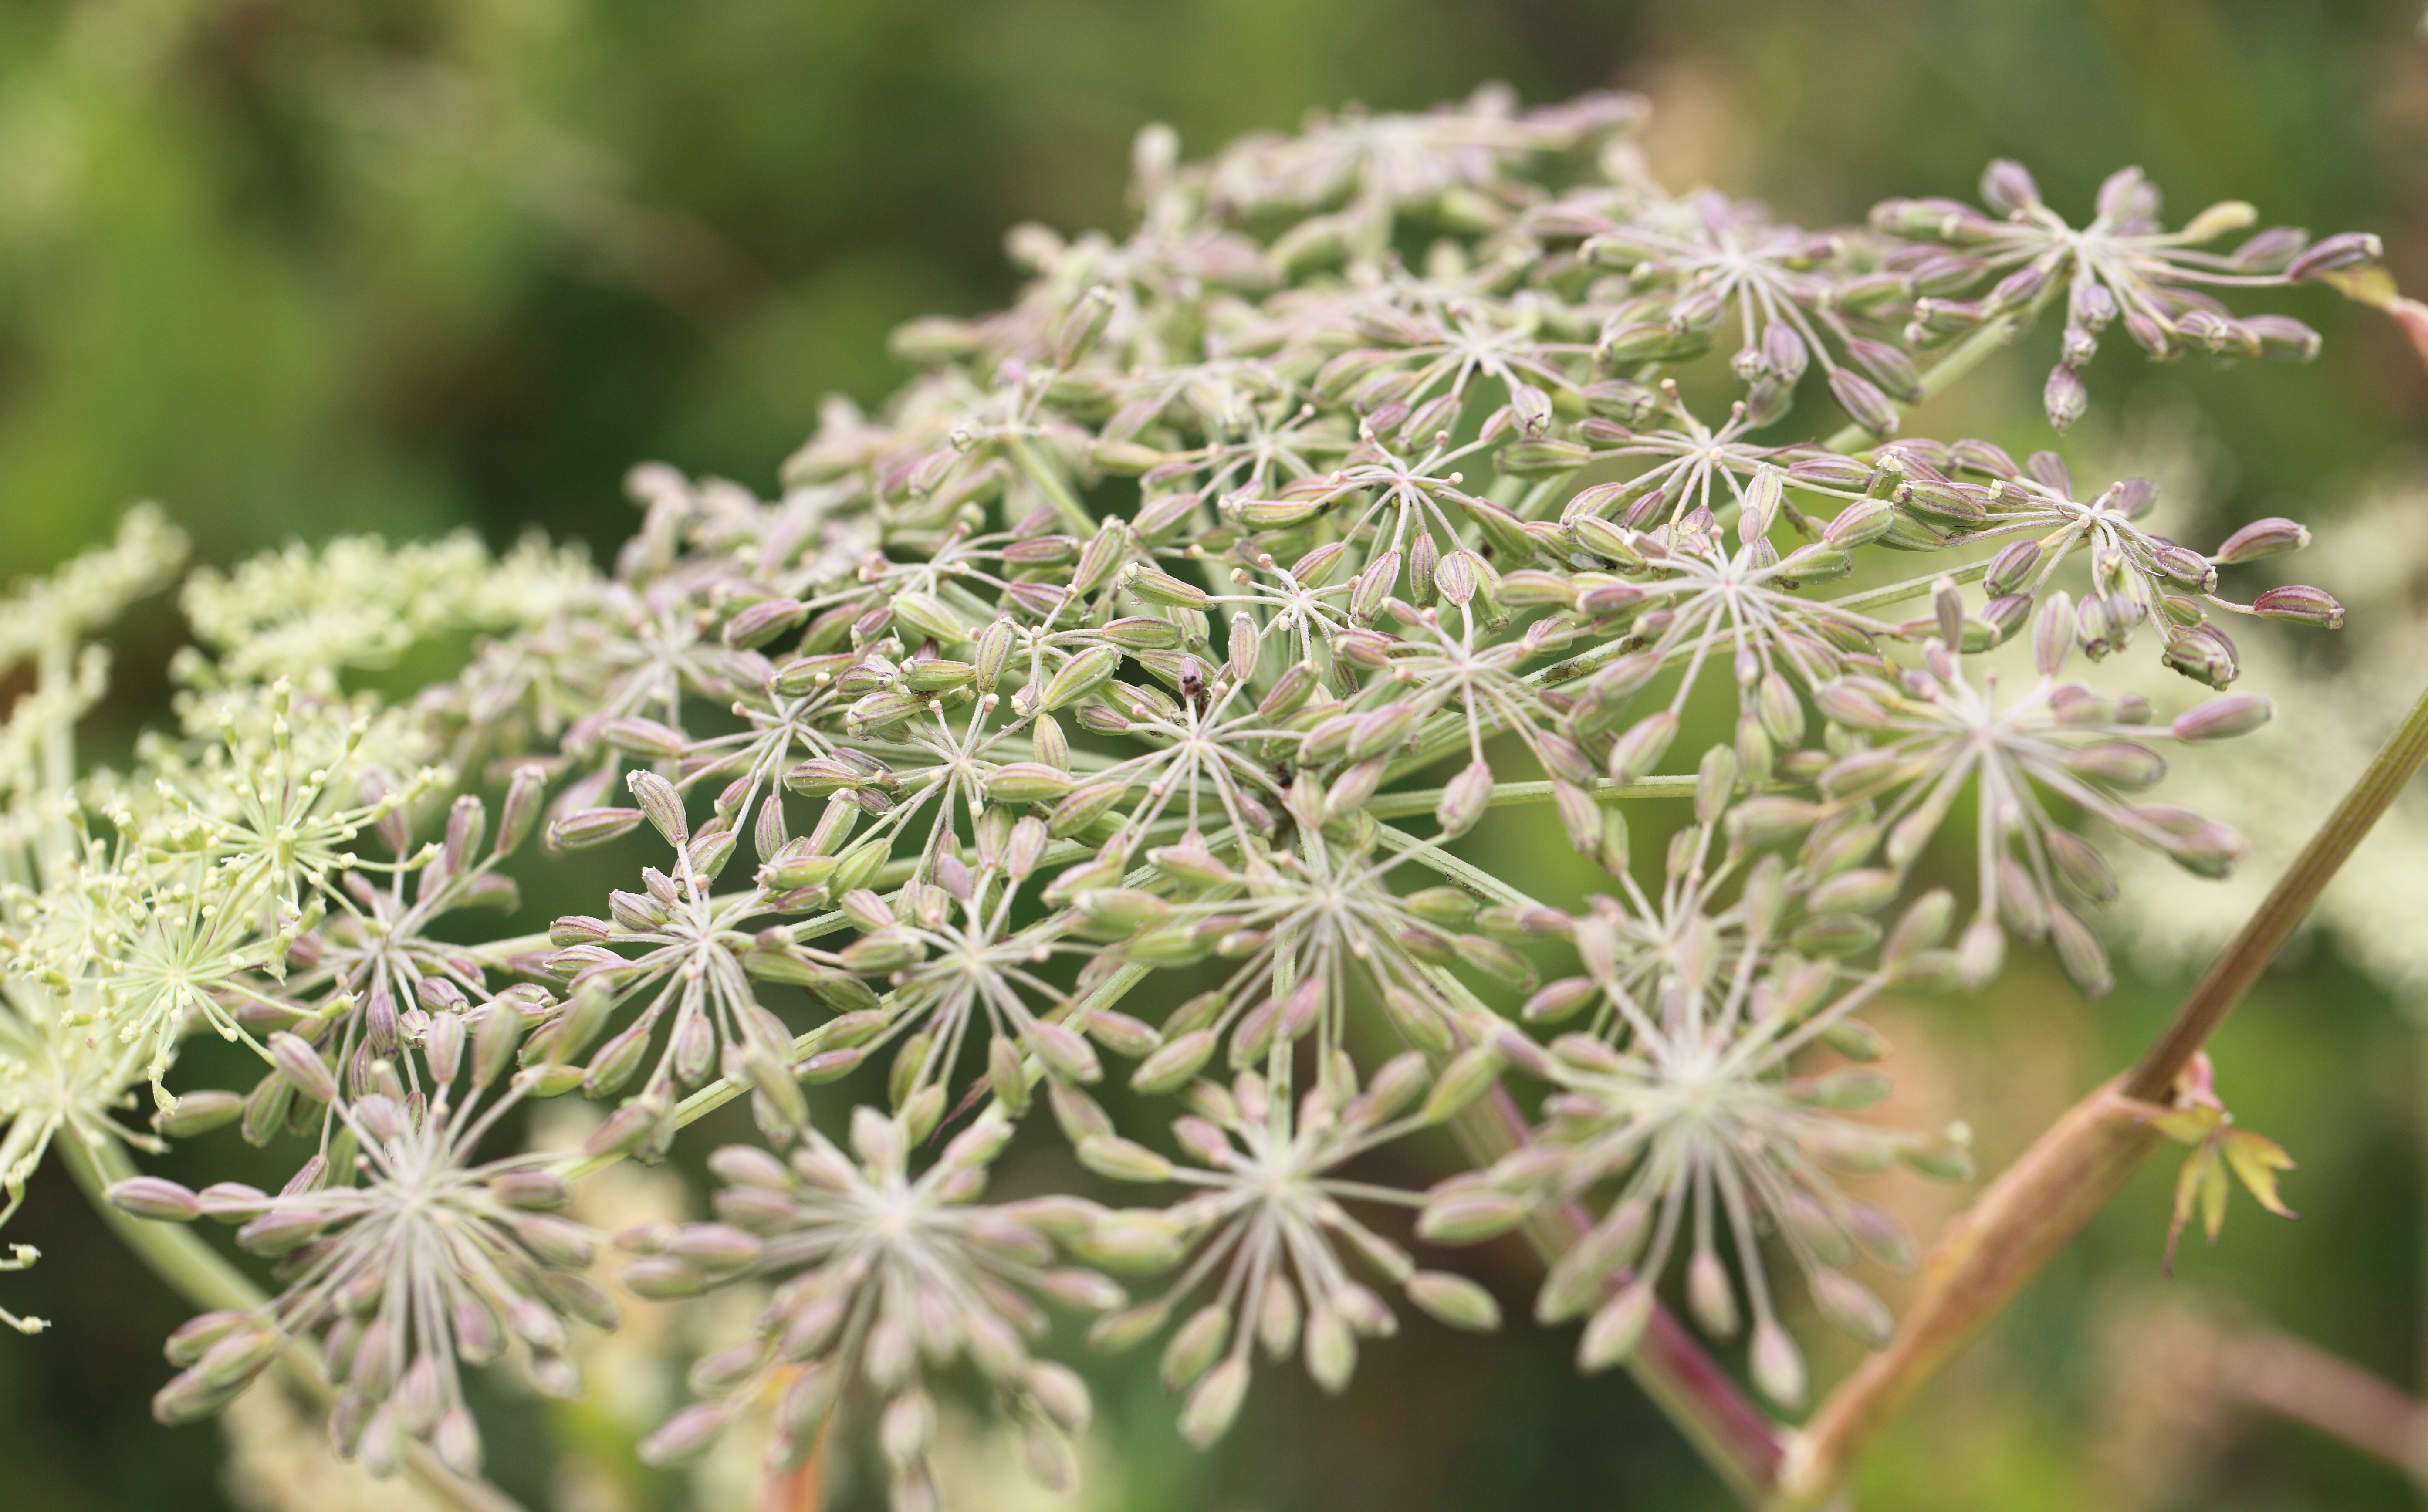
tree, branch, plant, leaf, flower, frost, high, herb, botany, flora, wildflower, shrub, 5d, hires, markii, hi, res, resolution, hakuba, nagano, happoone, kitaazumi, macro photography, anthriscus, flowering plant, angelica, cow parsley, subshrub, land plant, apiales, parsley family